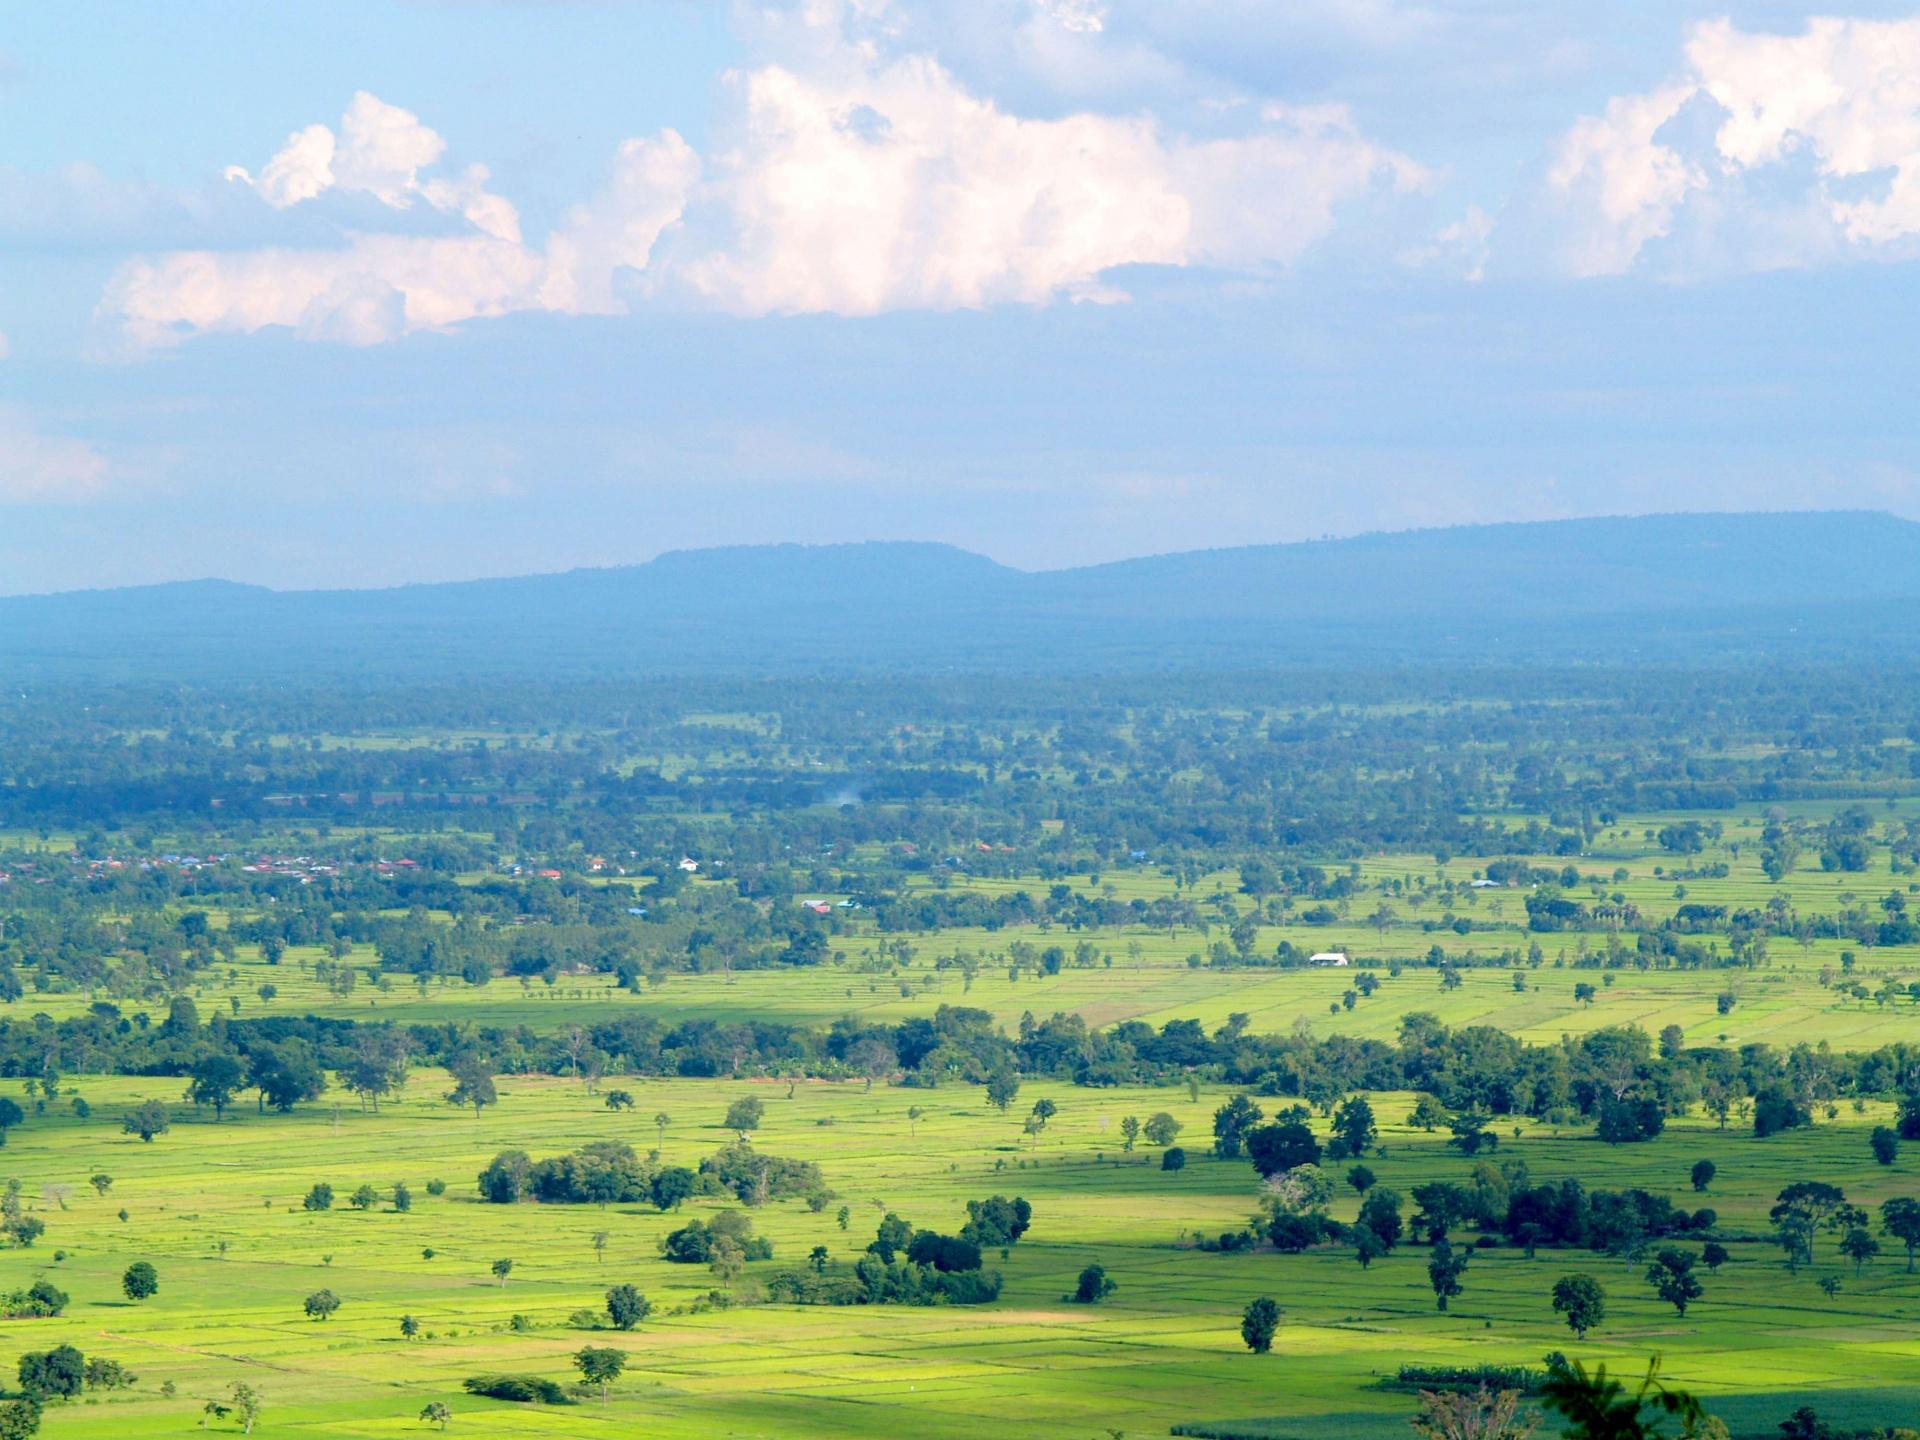
Mandhari nzuri chini ya wingu la bluu iliyozungukwa na ardhi yenye rutuba iliyosheheni miti mingi pamoja na misitu. Vilima na milima vikionekana kwa mbali kuzunguka mandhari hiyo.